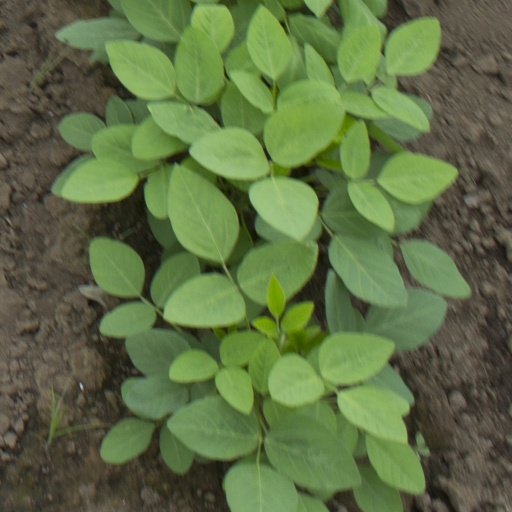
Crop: soybean